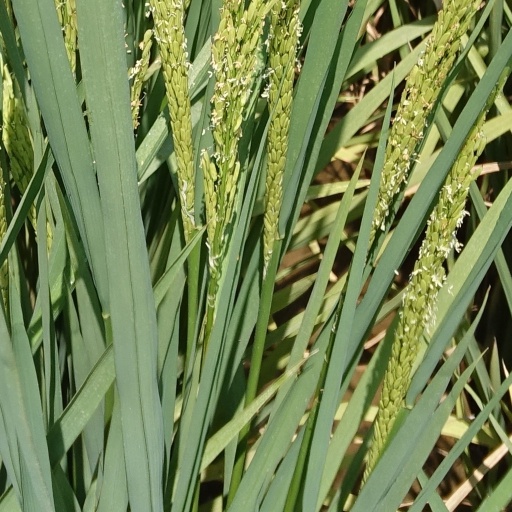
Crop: rice